New York metropolitan area

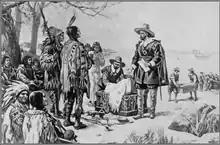
A pen drawing of two men in 16th-century Dutch clothing presenting an open box of items to a group of Native Americans in feather headdresses stereotypical of plains tribes.

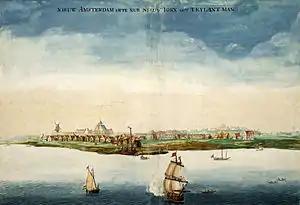
A painting of a coastline dotted with red roof houses and a windmill, with several masted ships sailing close to shore under blue sky

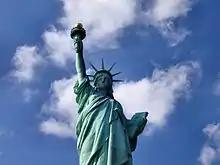
"Liberty Enlightening the World", known as the Statue of Liberty, on Liberty Island in New York Harbor, a globally recognized symbol of both the United States and its ideals of freedom, democracy, and opportunity.

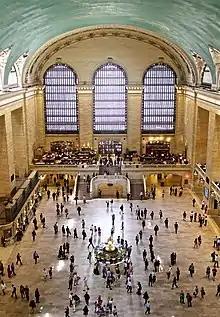
The main concourse of Grand Central Terminal in Manhattan, which opened in 1913

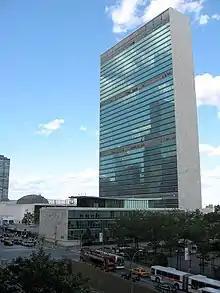
United Nations Headquarters, established in Midtown Manhattan in 1952

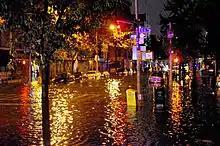
A flooded Avenue C in Manhattan just moments before the explosion at an electrical substation

The following is a list of "principal cities" and their respective population estimates from the 2020 U.S. Census. Principal cities include those with populations over 100,000 or major job, cultural, educational, and economic centers.